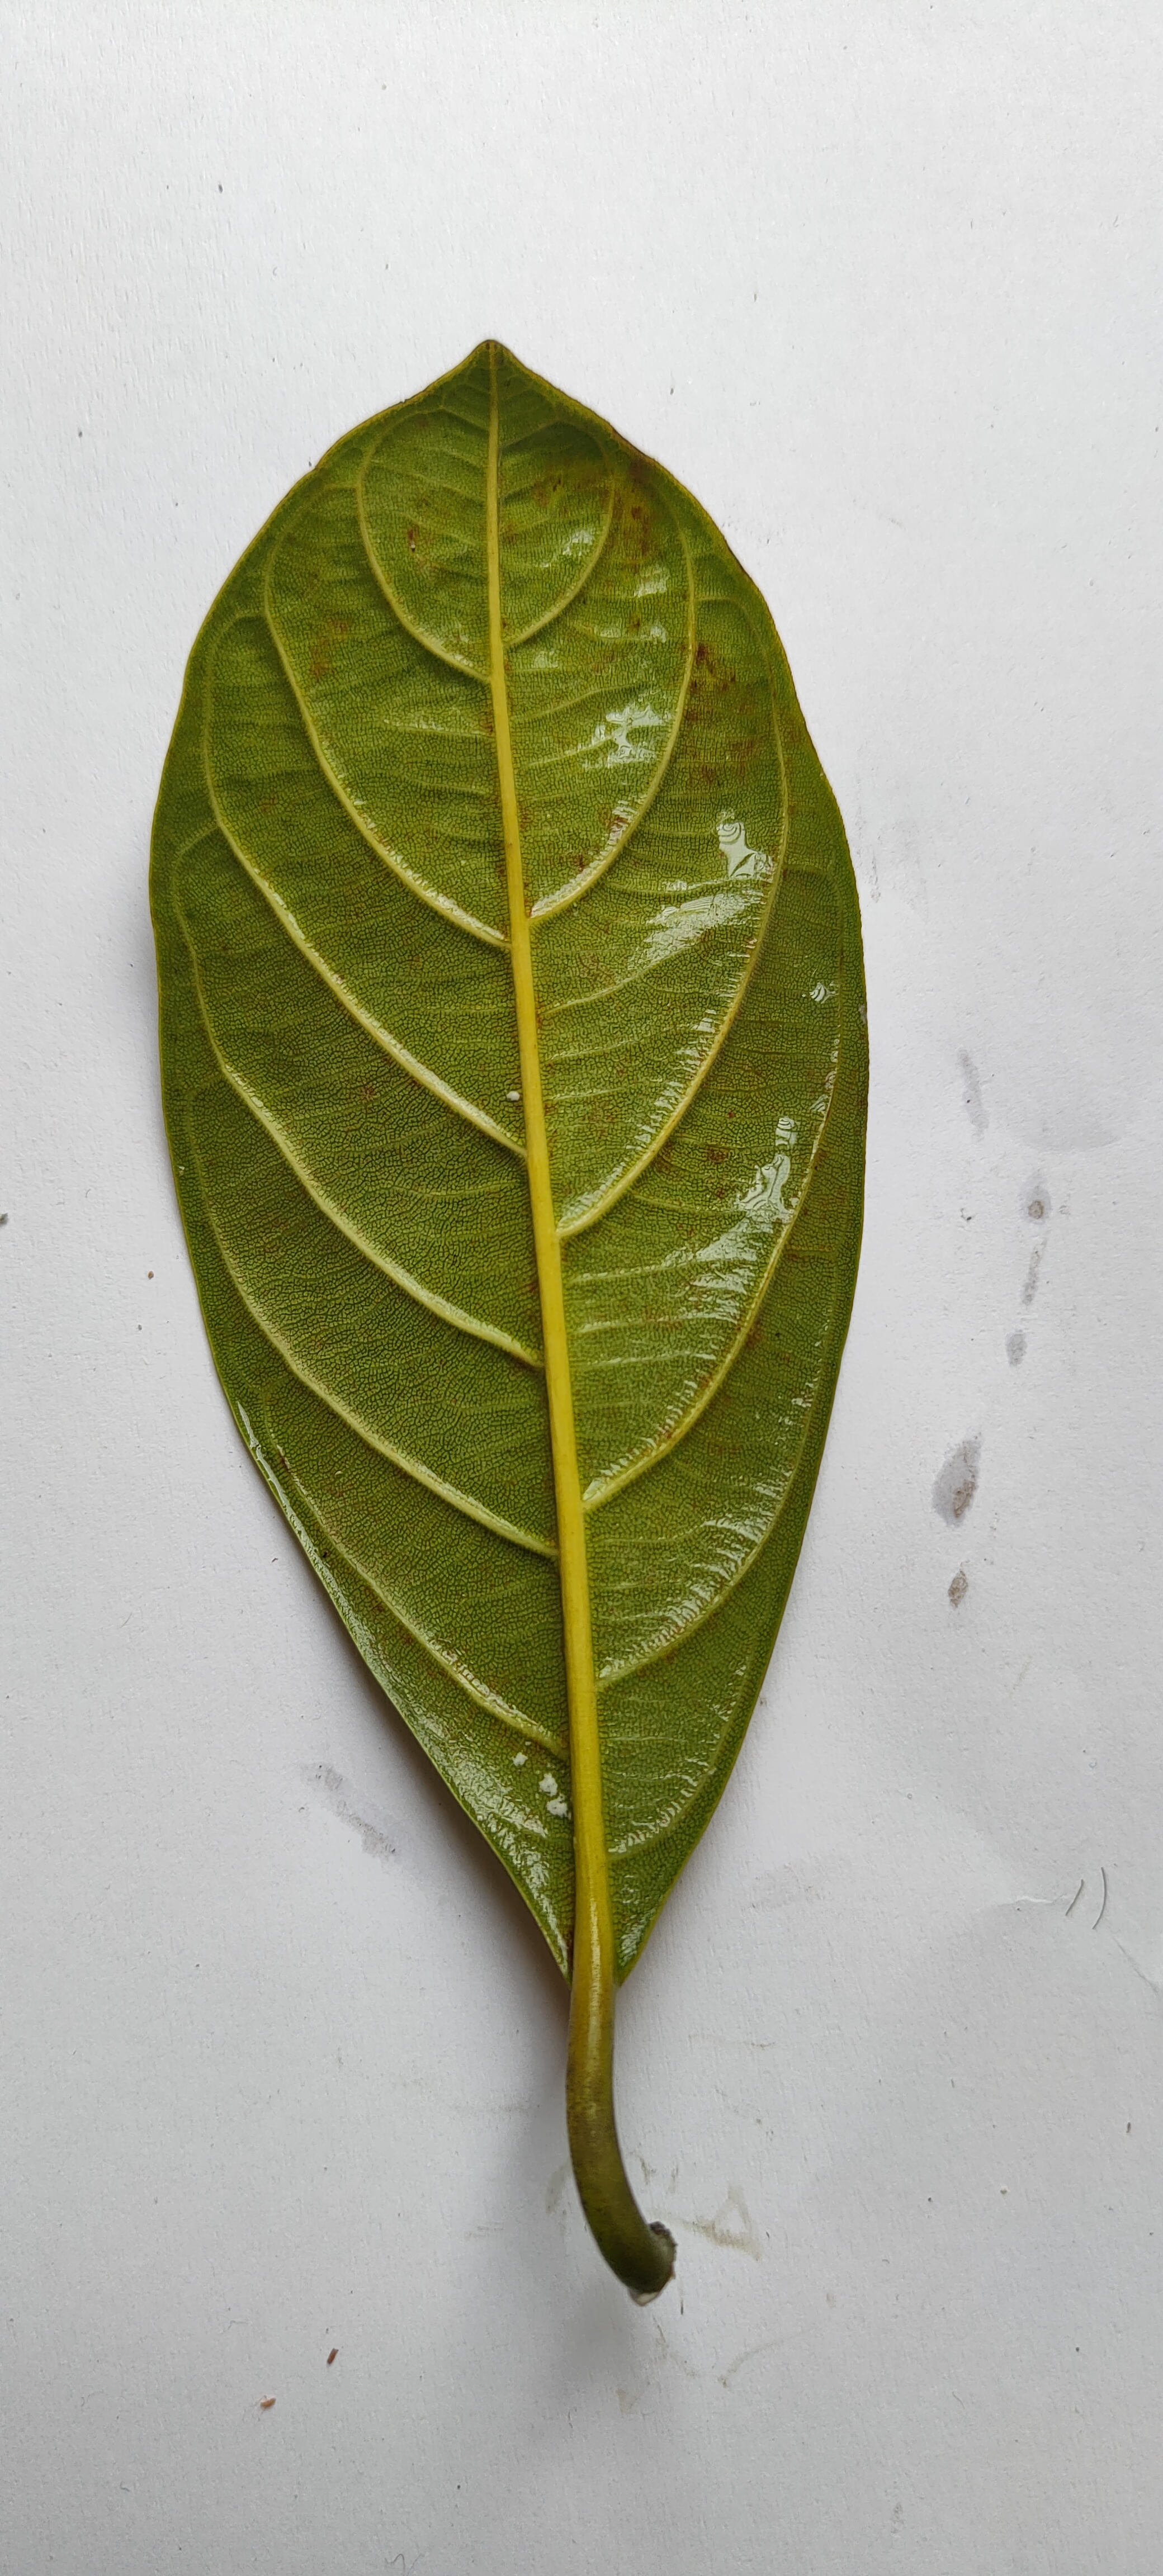
Leaf variety: Jackfruit